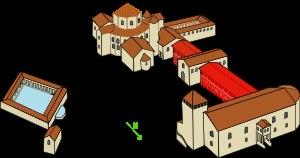
Le palais d’Aix-la-Chapelle était un ensemble de bâtiments résidentiels, politiques et religieux choisi par Charlemagne pour être le centre du pouvoir carolingien. Le palais était situé dans la ville actuelle d’Aix-la-Chapelle qui se trouve à l'ouest de l’Allemagne, dans le Land de Rhénanie-du-Nord-Westphalie. On sait que le gros œuvre était terminé en 798 et que la chapelle fut consacrée en 805, mais les travaux continuèrent jusqu’à la mort de Charlemagne en 814. C’est Eudes de Metz qui dessina les plans du palais qui s’inscrivait dans le programme de rénovation du royaume voulue par le souverain. La majeure partie du palais a été détruite, mais il subsiste la chapelle palatiale qui est considérée comme une richesse de l’architecture carolingienne et un beau témoin de la Renaissance carolingienne.